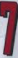
Number: 7